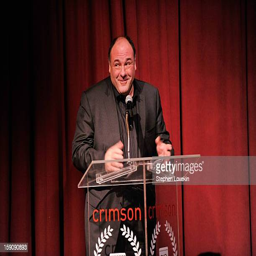
actor speaks onstage at awards